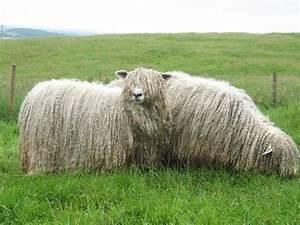
sheep